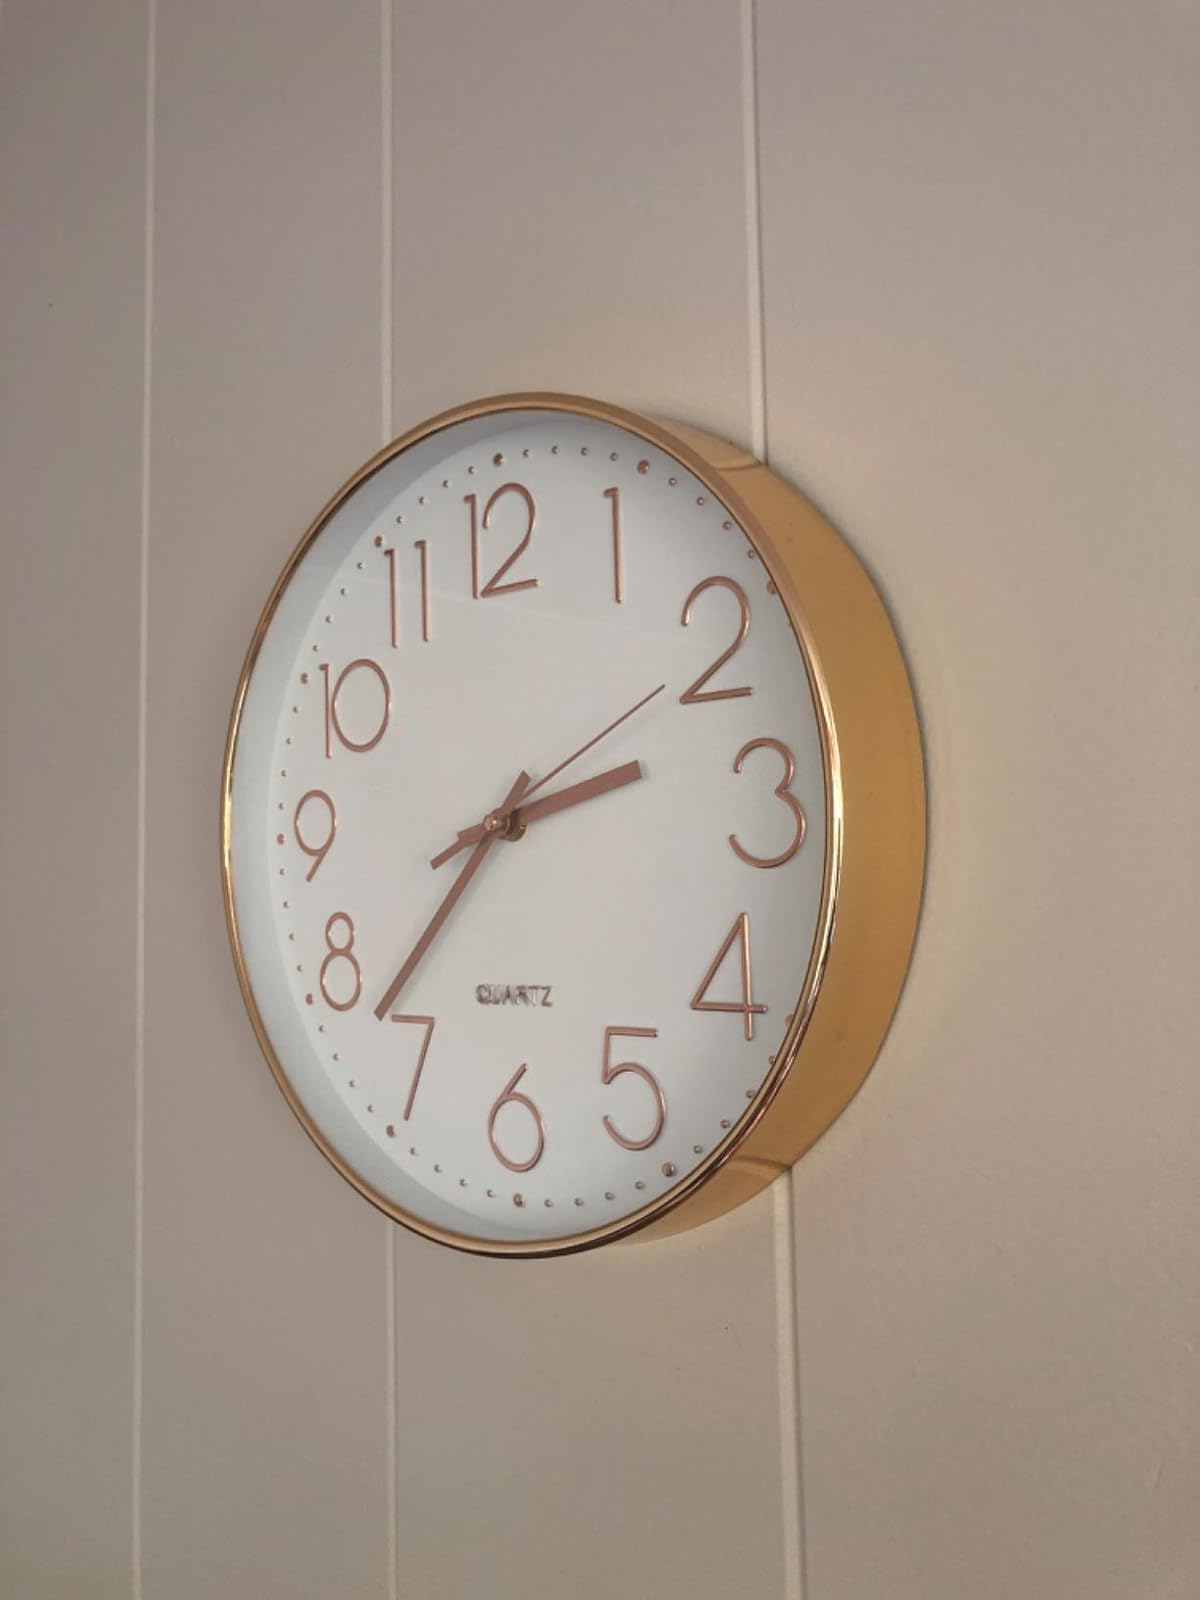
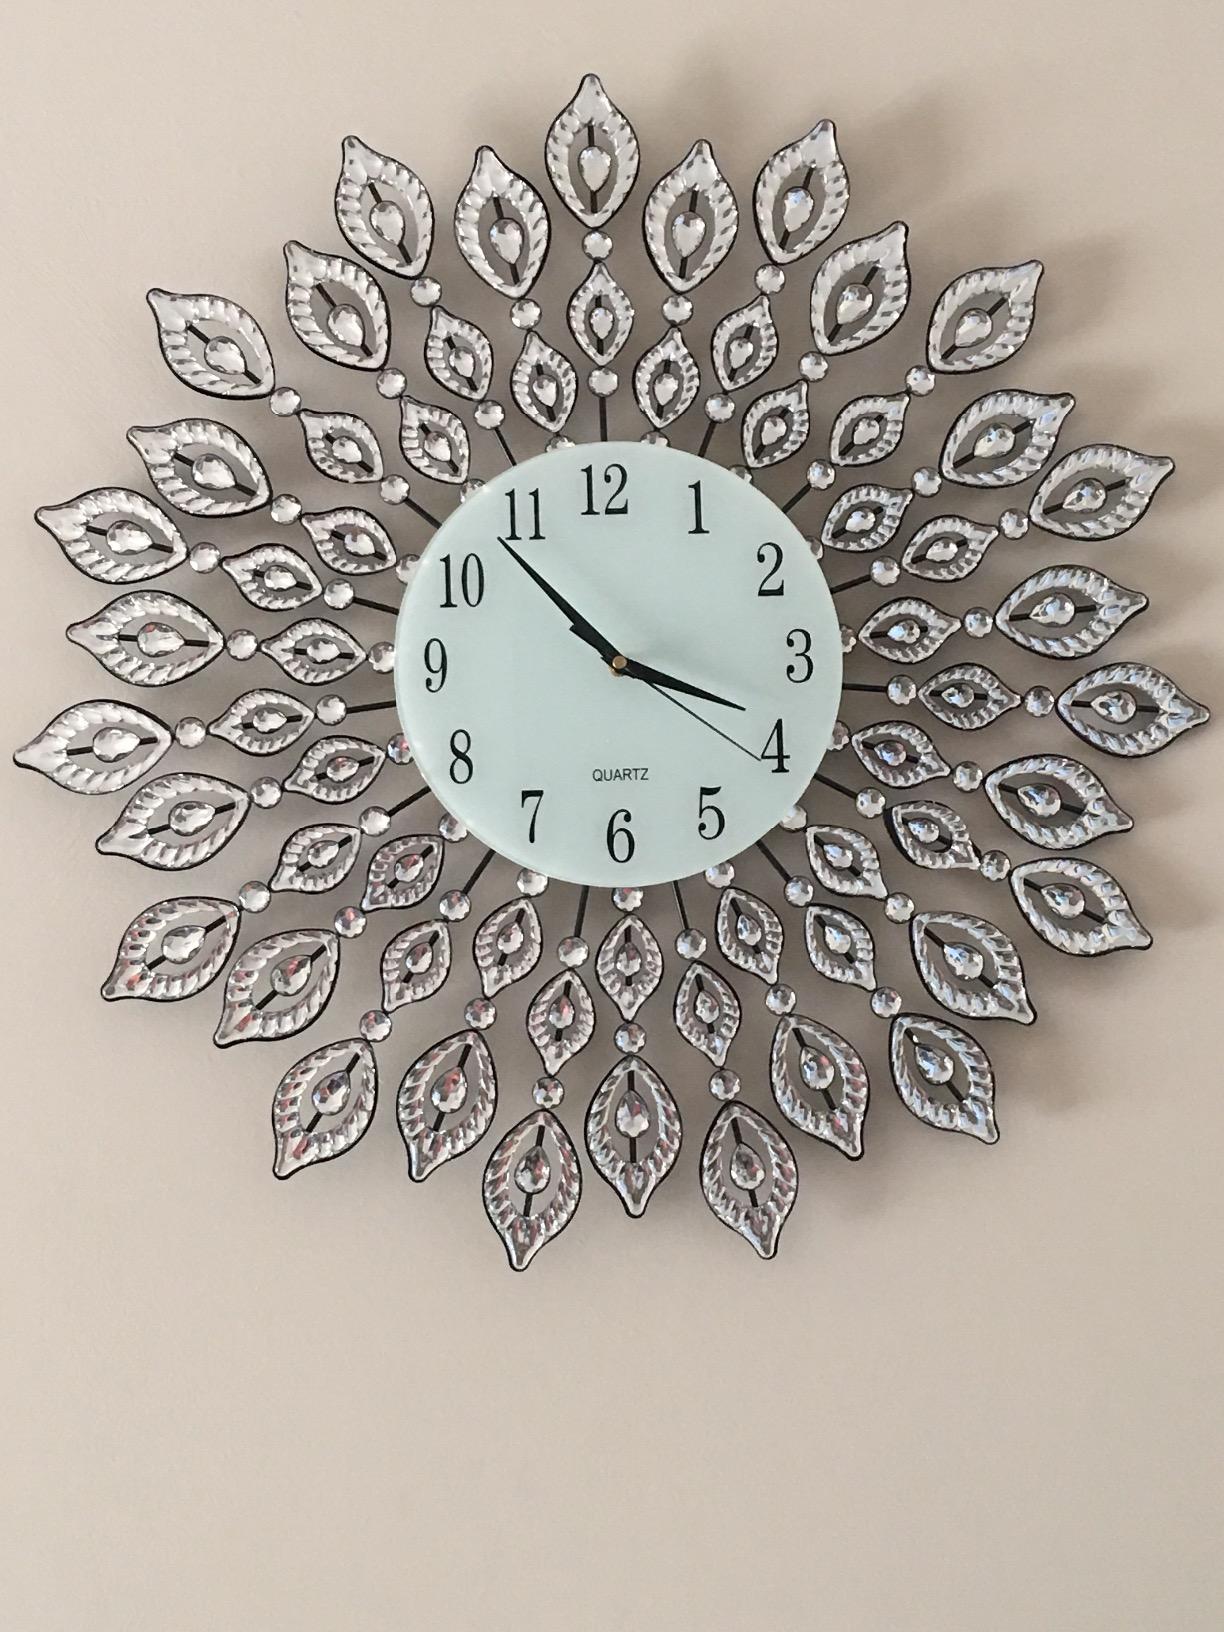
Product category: clock
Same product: no